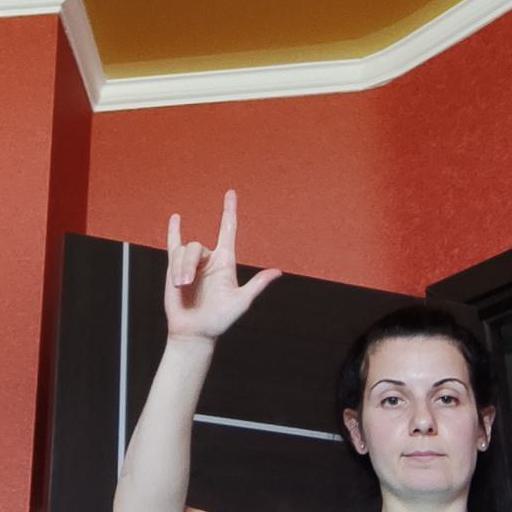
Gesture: rock